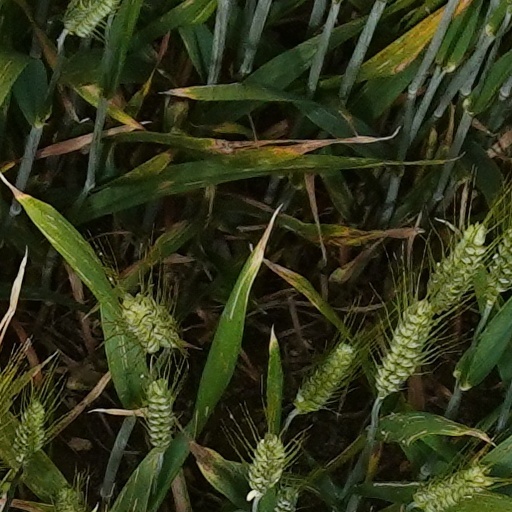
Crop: wheat